Europe

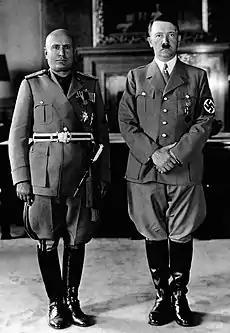
Nazi Germany began the devastating Second World War in Europe by its leader, Adolf Hitler. Here Hitler, on the right, with his closest ally, the Italian dictator Benito Mussolini, in 1940.

Two world wars and an economic depression dominated the first half of the 20th century. The First World War was fought between 1914 and 1918. It started when Archduke Franz Ferdinand of Austria was assassinated by the Yugoslav nationalist Gavrilo Princip. Most European nations were drawn into the war, which was fought between the Entente Powers (France, Belgium, Serbia, Portugal, Russia, the United Kingdom, and later Italy, Greece, Romania, and the United States) and the Central Powers (Austria-Hungary, Germany, Bulgaria, and the Ottoman Empire). The war left more than 16 million civilians and military dead. Over 60 million European soldiers were mobilised from 1914 to 1918.